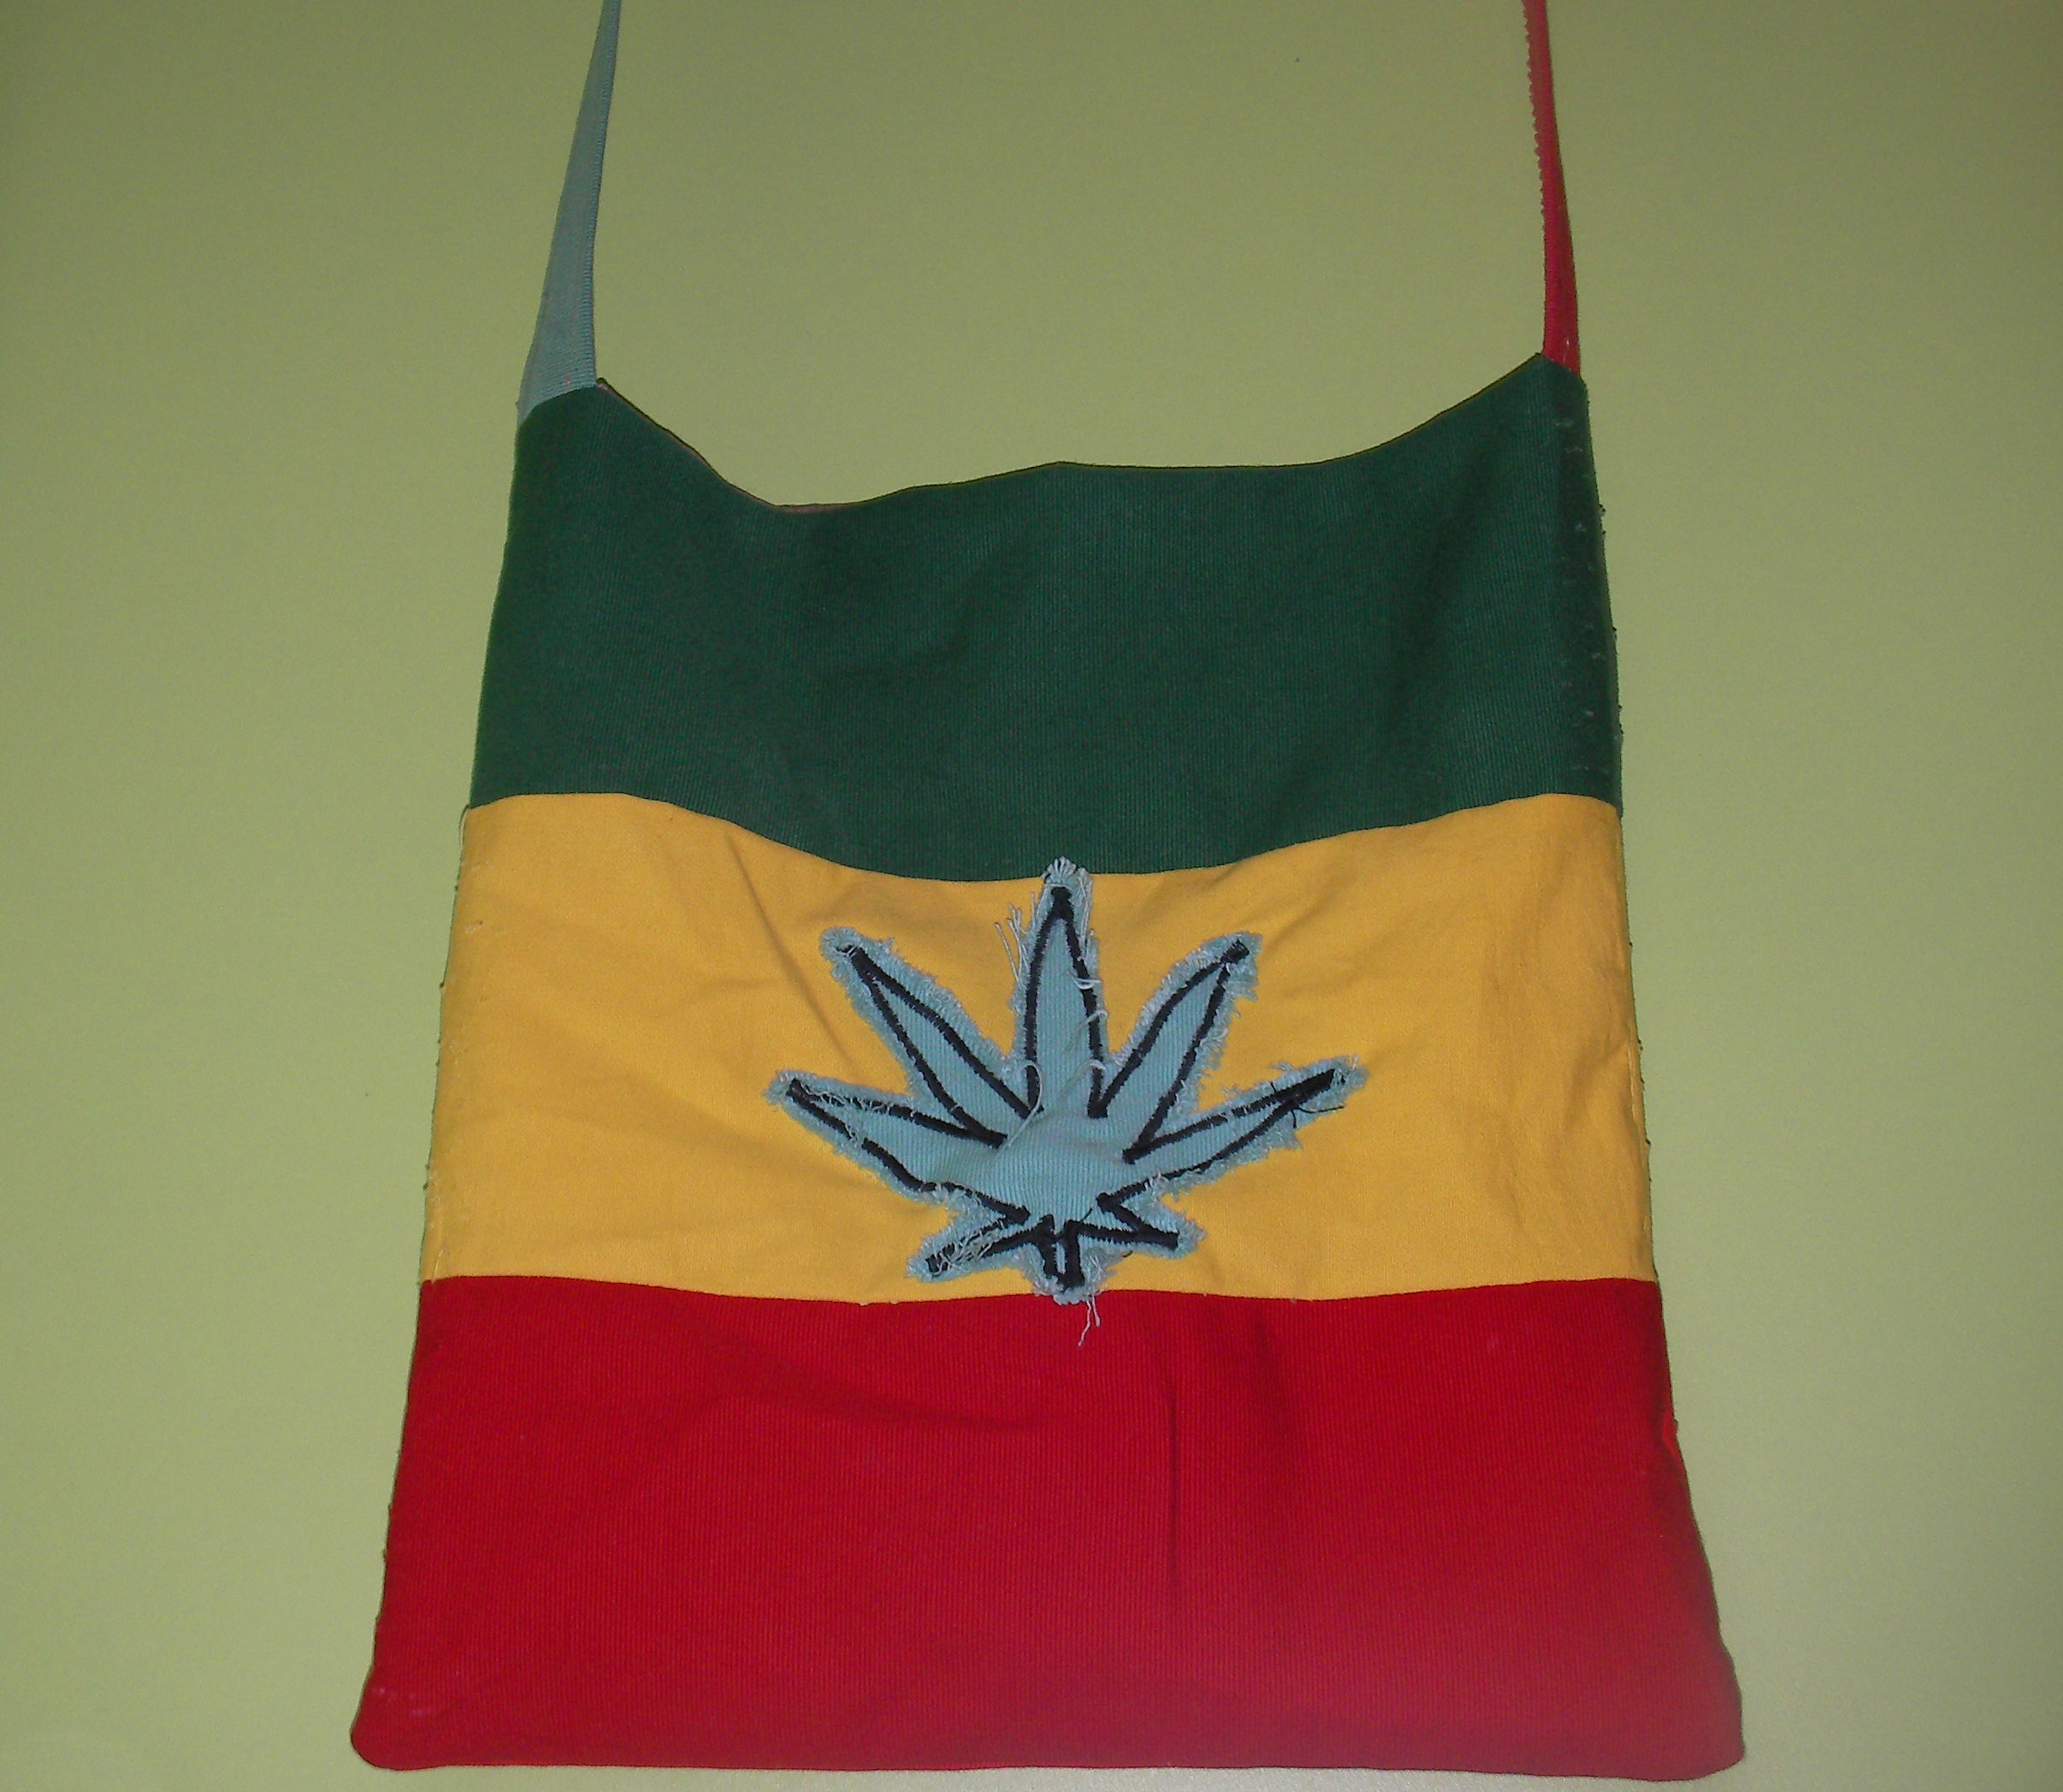
grass, flag, bag, clothing, material, handbag, textile, art, jamaica